British anti-invasion preparations of the Second World War

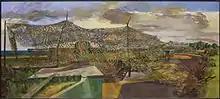
British coastal artillery in September 1940; painting by Barnett Freedman

Although much larger in size and with many more ships, the Royal Navy, unlike the Kriegsmarine, had many commitments, including against Japan and guarding Scotland and Northern England. The Royal Navy could overwhelm any force that the German Navy could muster but would require time to get its forces in position since they were dispersed, partly because of these commitments and partly to reduce the risk of air attack. On 1 July 1940, one cruiser and 23 destroyers were committed to escort duties in the Western Approaches, plus 12 destroyers and one cruiser on the Tyne and the aircraft carrier . More immediately available were ten destroyers at the south coast ports of Dover and Portsmouth, a cruiser and three destroyers at Sheerness on the River Thames, three cruisers and seven destroyers at the Humber, nine destroyers at Harwich, and two cruisers at Rosyth. The rest of the Home Fleetfive battleships, three cruisers and nine destroyerswas based far to the north at Scapa Flow. There were, in addition, many corvettes, minesweepers, and other small vessels. By the end of July, a dozen additional destroyers were transferred from escort duties to the defence of the homeland, and more would join the Home Fleet shortly after.